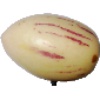
Label: Pepino 1